Post-PFI Soviet/Russian aircraft projects

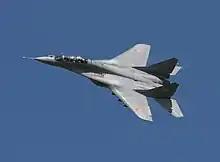
The result of the LPFI project was the Mikoyan MiG-29 Fulcrum.

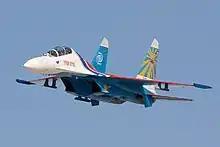
The result of the TPFI project was the Sukhoi Su-27 Flanker.

During the mid-1970s, the Soviets initiated the I-90 fighter project, Sh-90 attack aircraft project, B-90 bomber project and M-67 reconnaissance aircraft project. The I-90 consisted of a heavyweight fighter project (MFI) and a lightweight fighter project (LFI). The LFI was subsequently cancelled and replaced by the LFS during the early-mid-1990s. In the early 2000s, both the MFI and LFS projects were canceled in favor of the PAK FA program.